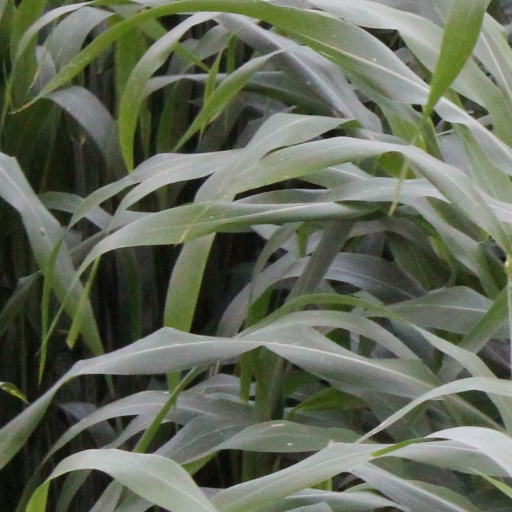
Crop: sorghum